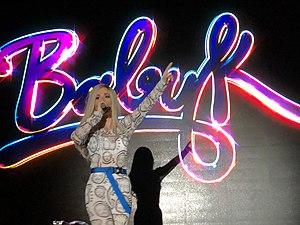
Baby K, de son vrai nom Claudia Nahum, née le 5 février 1983 à Singapour, est une chanteuse et rappeuse italienne.